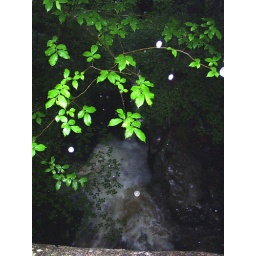
There is a lot of water in the river